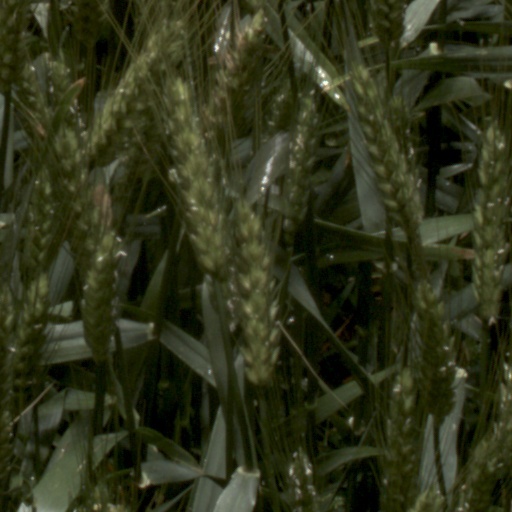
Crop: wheat